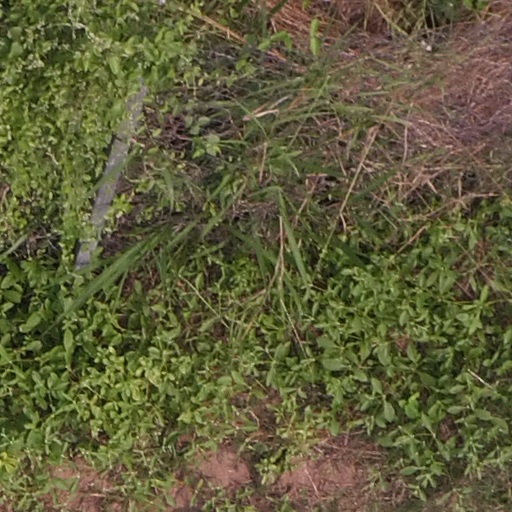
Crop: maize; corn